Thomas Graham, 1st Baron Lynedoch

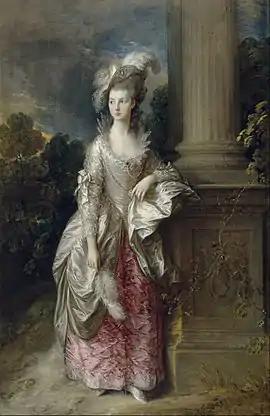

On leaving college, he spent several years on the Continent, where he learnt French, German and Spanish. On his return to Scotland he applied himself to the management and improvement of his estate, enclosing his lands, erecting farmhouses and offices, granting leases to his tenants, encouraging them to implement improved methods of husbandry, and to cultivate potatoes and turnips on a large scale, which had hitherto been regarded as garden plants. He also set himself to cultivate improved breeds of horses, cattle, and sheep.